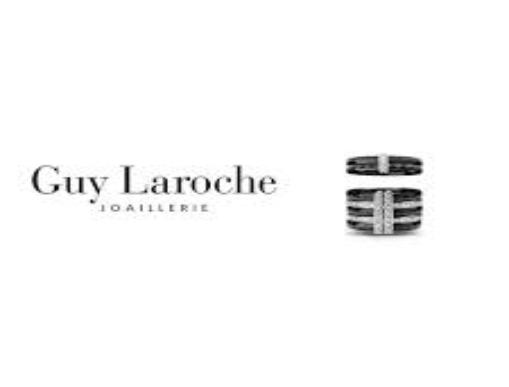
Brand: Guy Laroche
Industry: Clothes